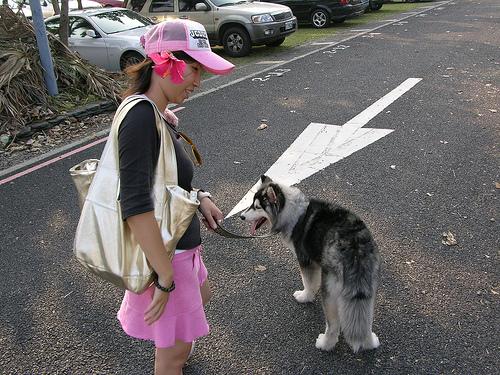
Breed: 1324-n000004-malamute